Alice Maud Sewell

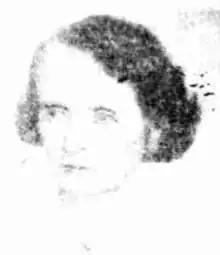

Lady Alice Maud Sewell (1881 - 1971) was the first woman to win the Wyselaskie scholarship in classical and comparative philology and logic. She was a founding member of the Lyceum Club (Melbourne).